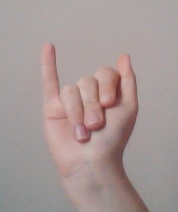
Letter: meem